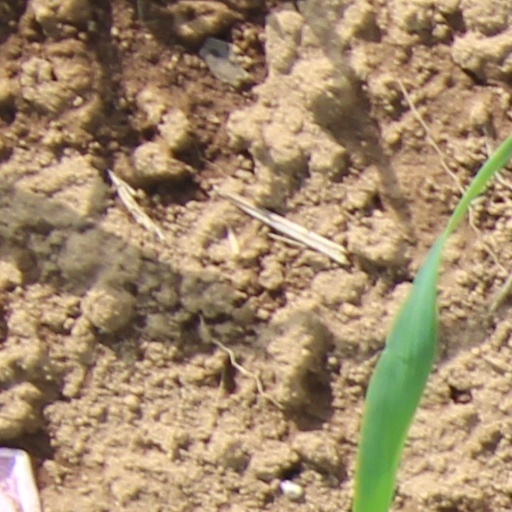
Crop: wheat